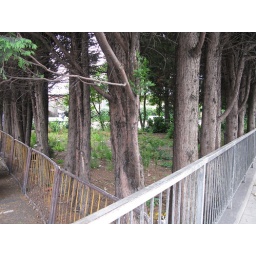
left over space near church with tree planting